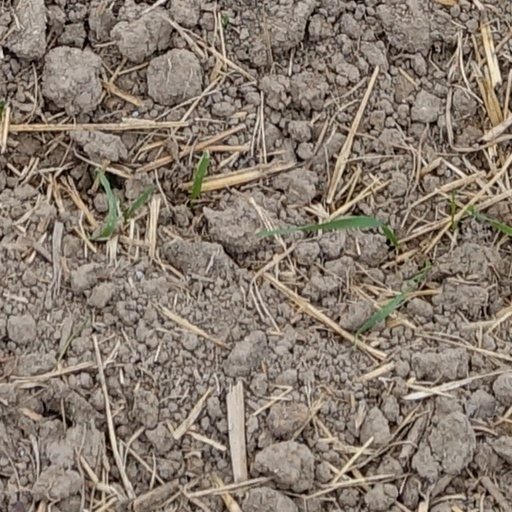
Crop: wheat